Laurie Niemi

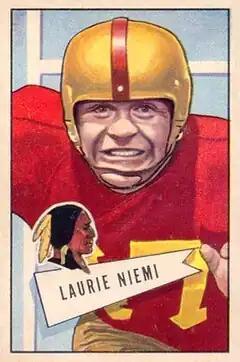
1952 Bowman card

Laurie Jack Niemi (March 19, 1925 – February 19, 1968) was an American professional football player who was an offensive and defensive tackle in the National Football League (NFL) for the Washington Redskins and in the Canadian Football League (CFL) for the BC Lions. After his playing days, he was an assistant coach at the collegiate and professional levels.